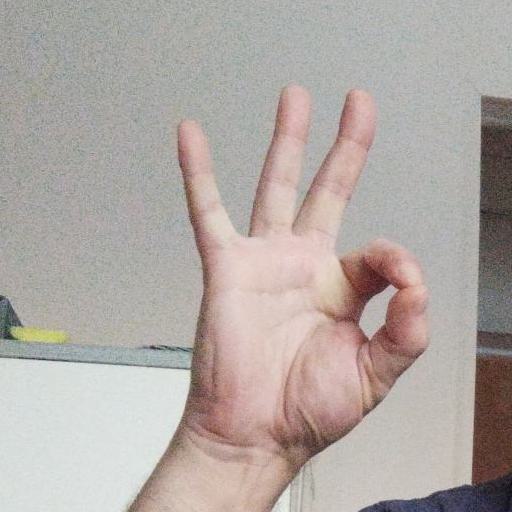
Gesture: ok